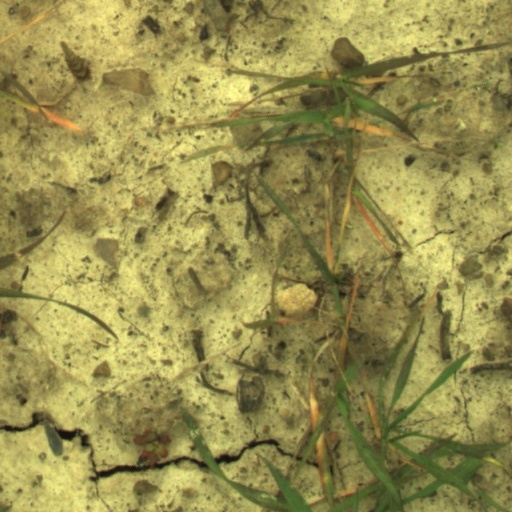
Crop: wheat